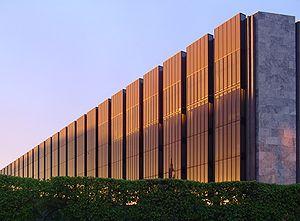
Arne Jacobsen est un architecte et designer danois. Ses travaux comptent parmi les plus importants du courant fonctionnaliste danois, lequel, à l'instar de Le Corbusier ou Walter Gropius, prônait une architecture rationnelle et fonctionnelle. Le design développé par Arne Jacobsen a posé les bases du modernisme organique scandinave et son influence est encore très présente aujourd'hui. Nous associons toujours de nos jours le design scandinave aux formes simples, élégantes et fonctionnelles associées à des matériaux naturels et confortables tel que Arne Jacobsen lui-même le concevait.